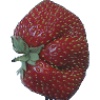
Label: Strawberry Wedge 1